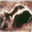
Label: skunk